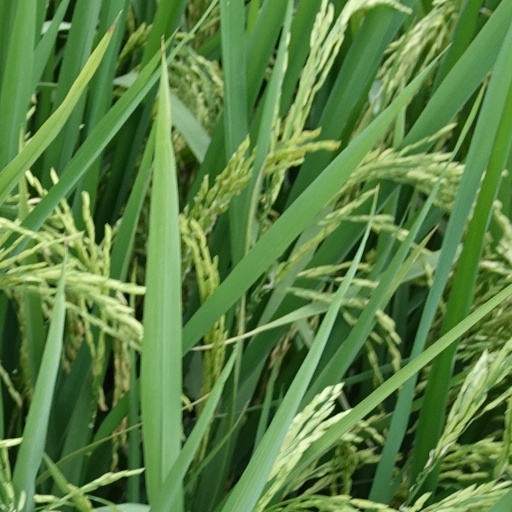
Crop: rice